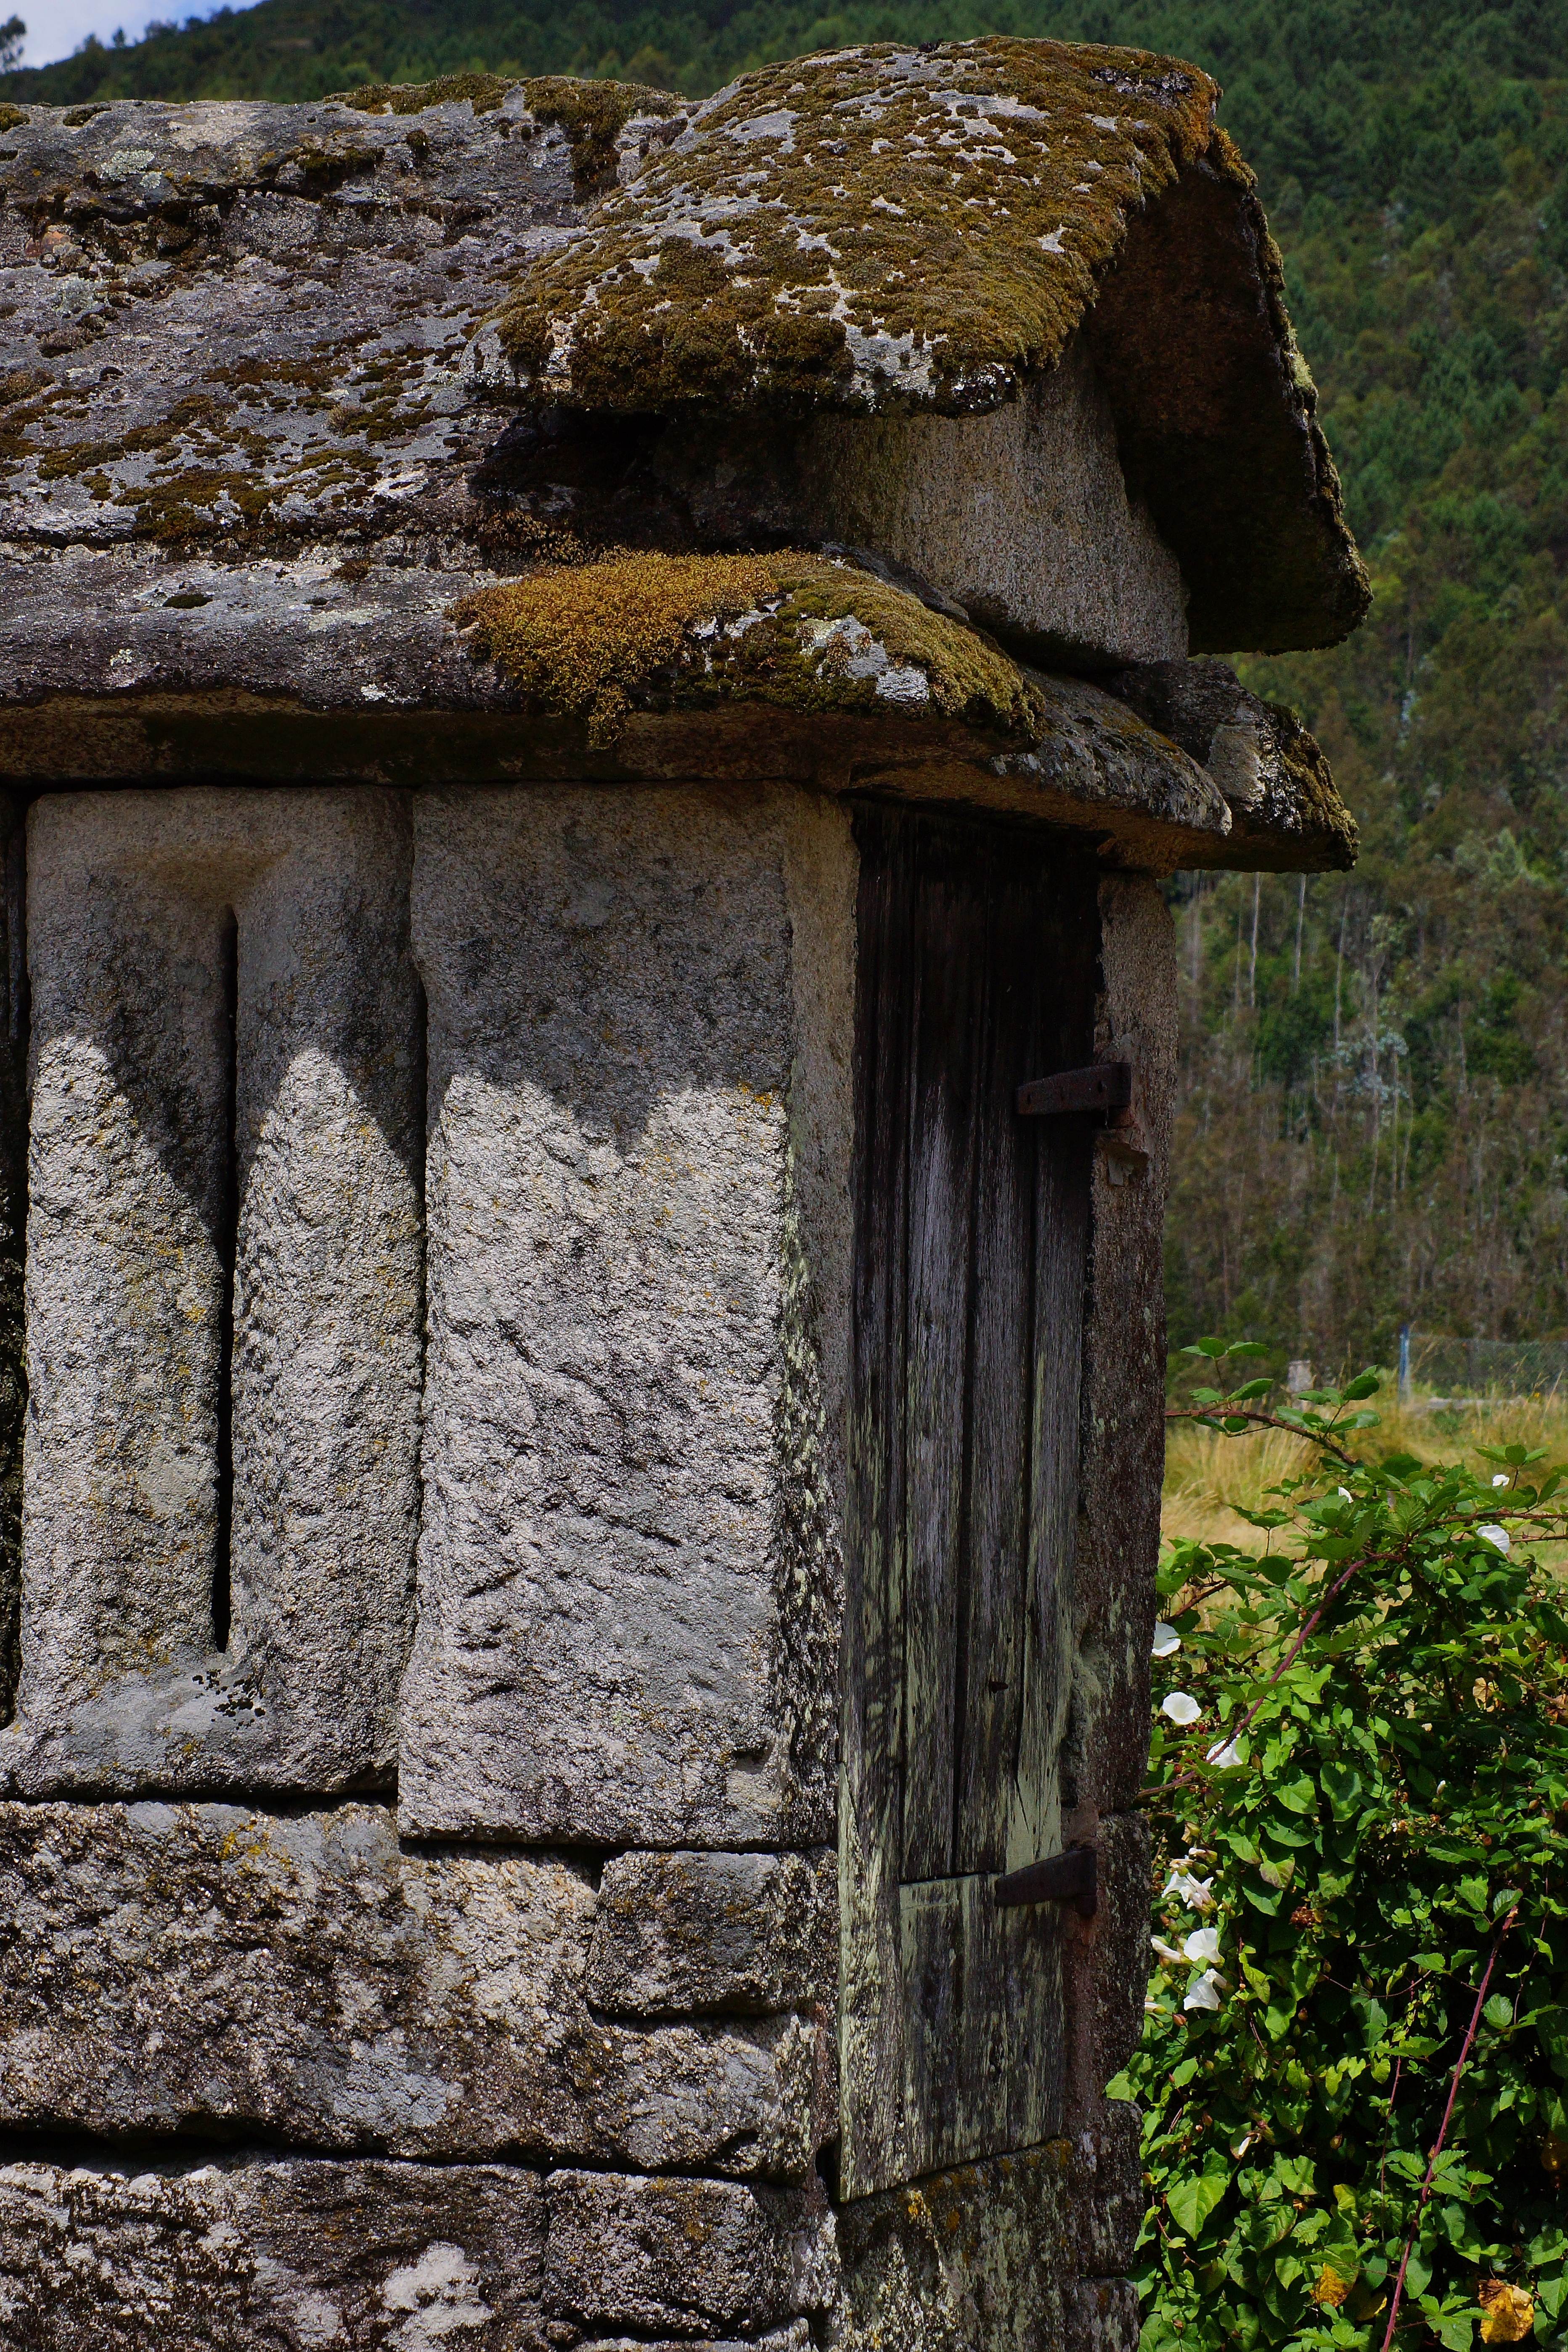
landscape, rock, wood, building, wall, photo, spain, temple, ruins, galicia, pontevedra, paisajes, a77, espana, g, ggl1, gaby1, xovesphoto, xelodegalicia, sonya77v, sonyslta77v, tamrom55200, canastros, horreos, rural area, gabrielcoru a, ancient history